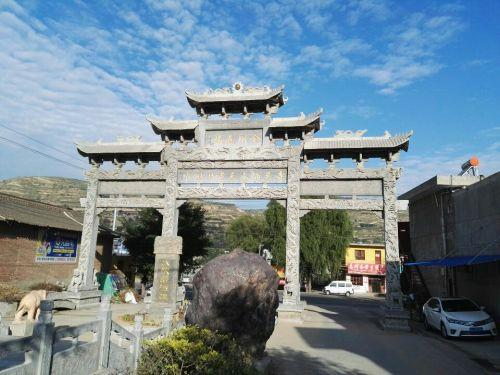
地标名称：中国甘肃天水炳灵寺
所在城市：天水市·秦州区